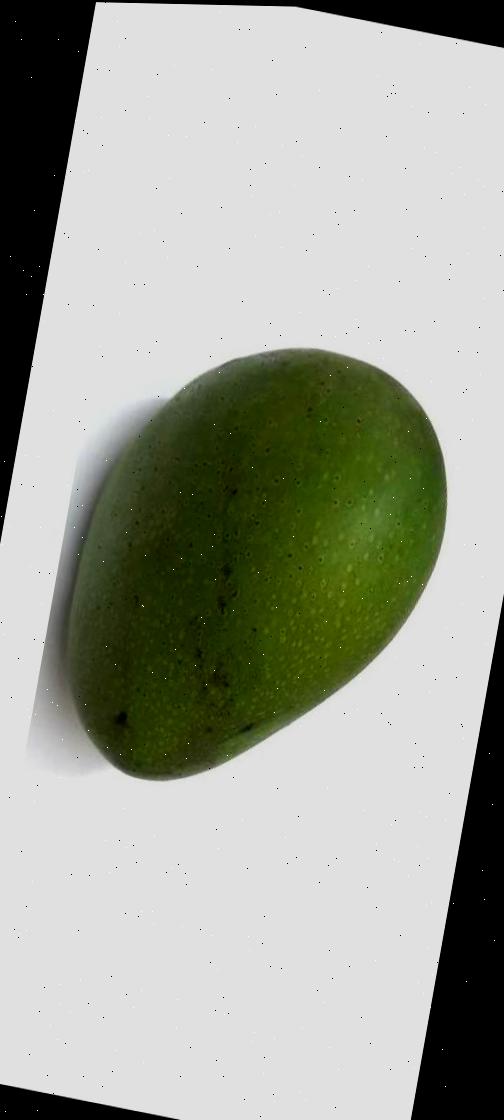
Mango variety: Ashshina Zhinuk